Ketan Mehta

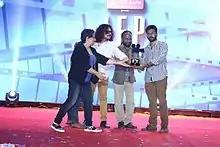
Mehta with Raja Sen and Guneet Monga handing over the award to Vijay Vellukutty at IFP Awards, 2015

During his career, Mehta has made ten feature films, seven documentaries and two television serials – "Captain Vyom" and "Mr. Yogi". His repertoire of themes includes comedy, satire, romance, violence and rebellion.